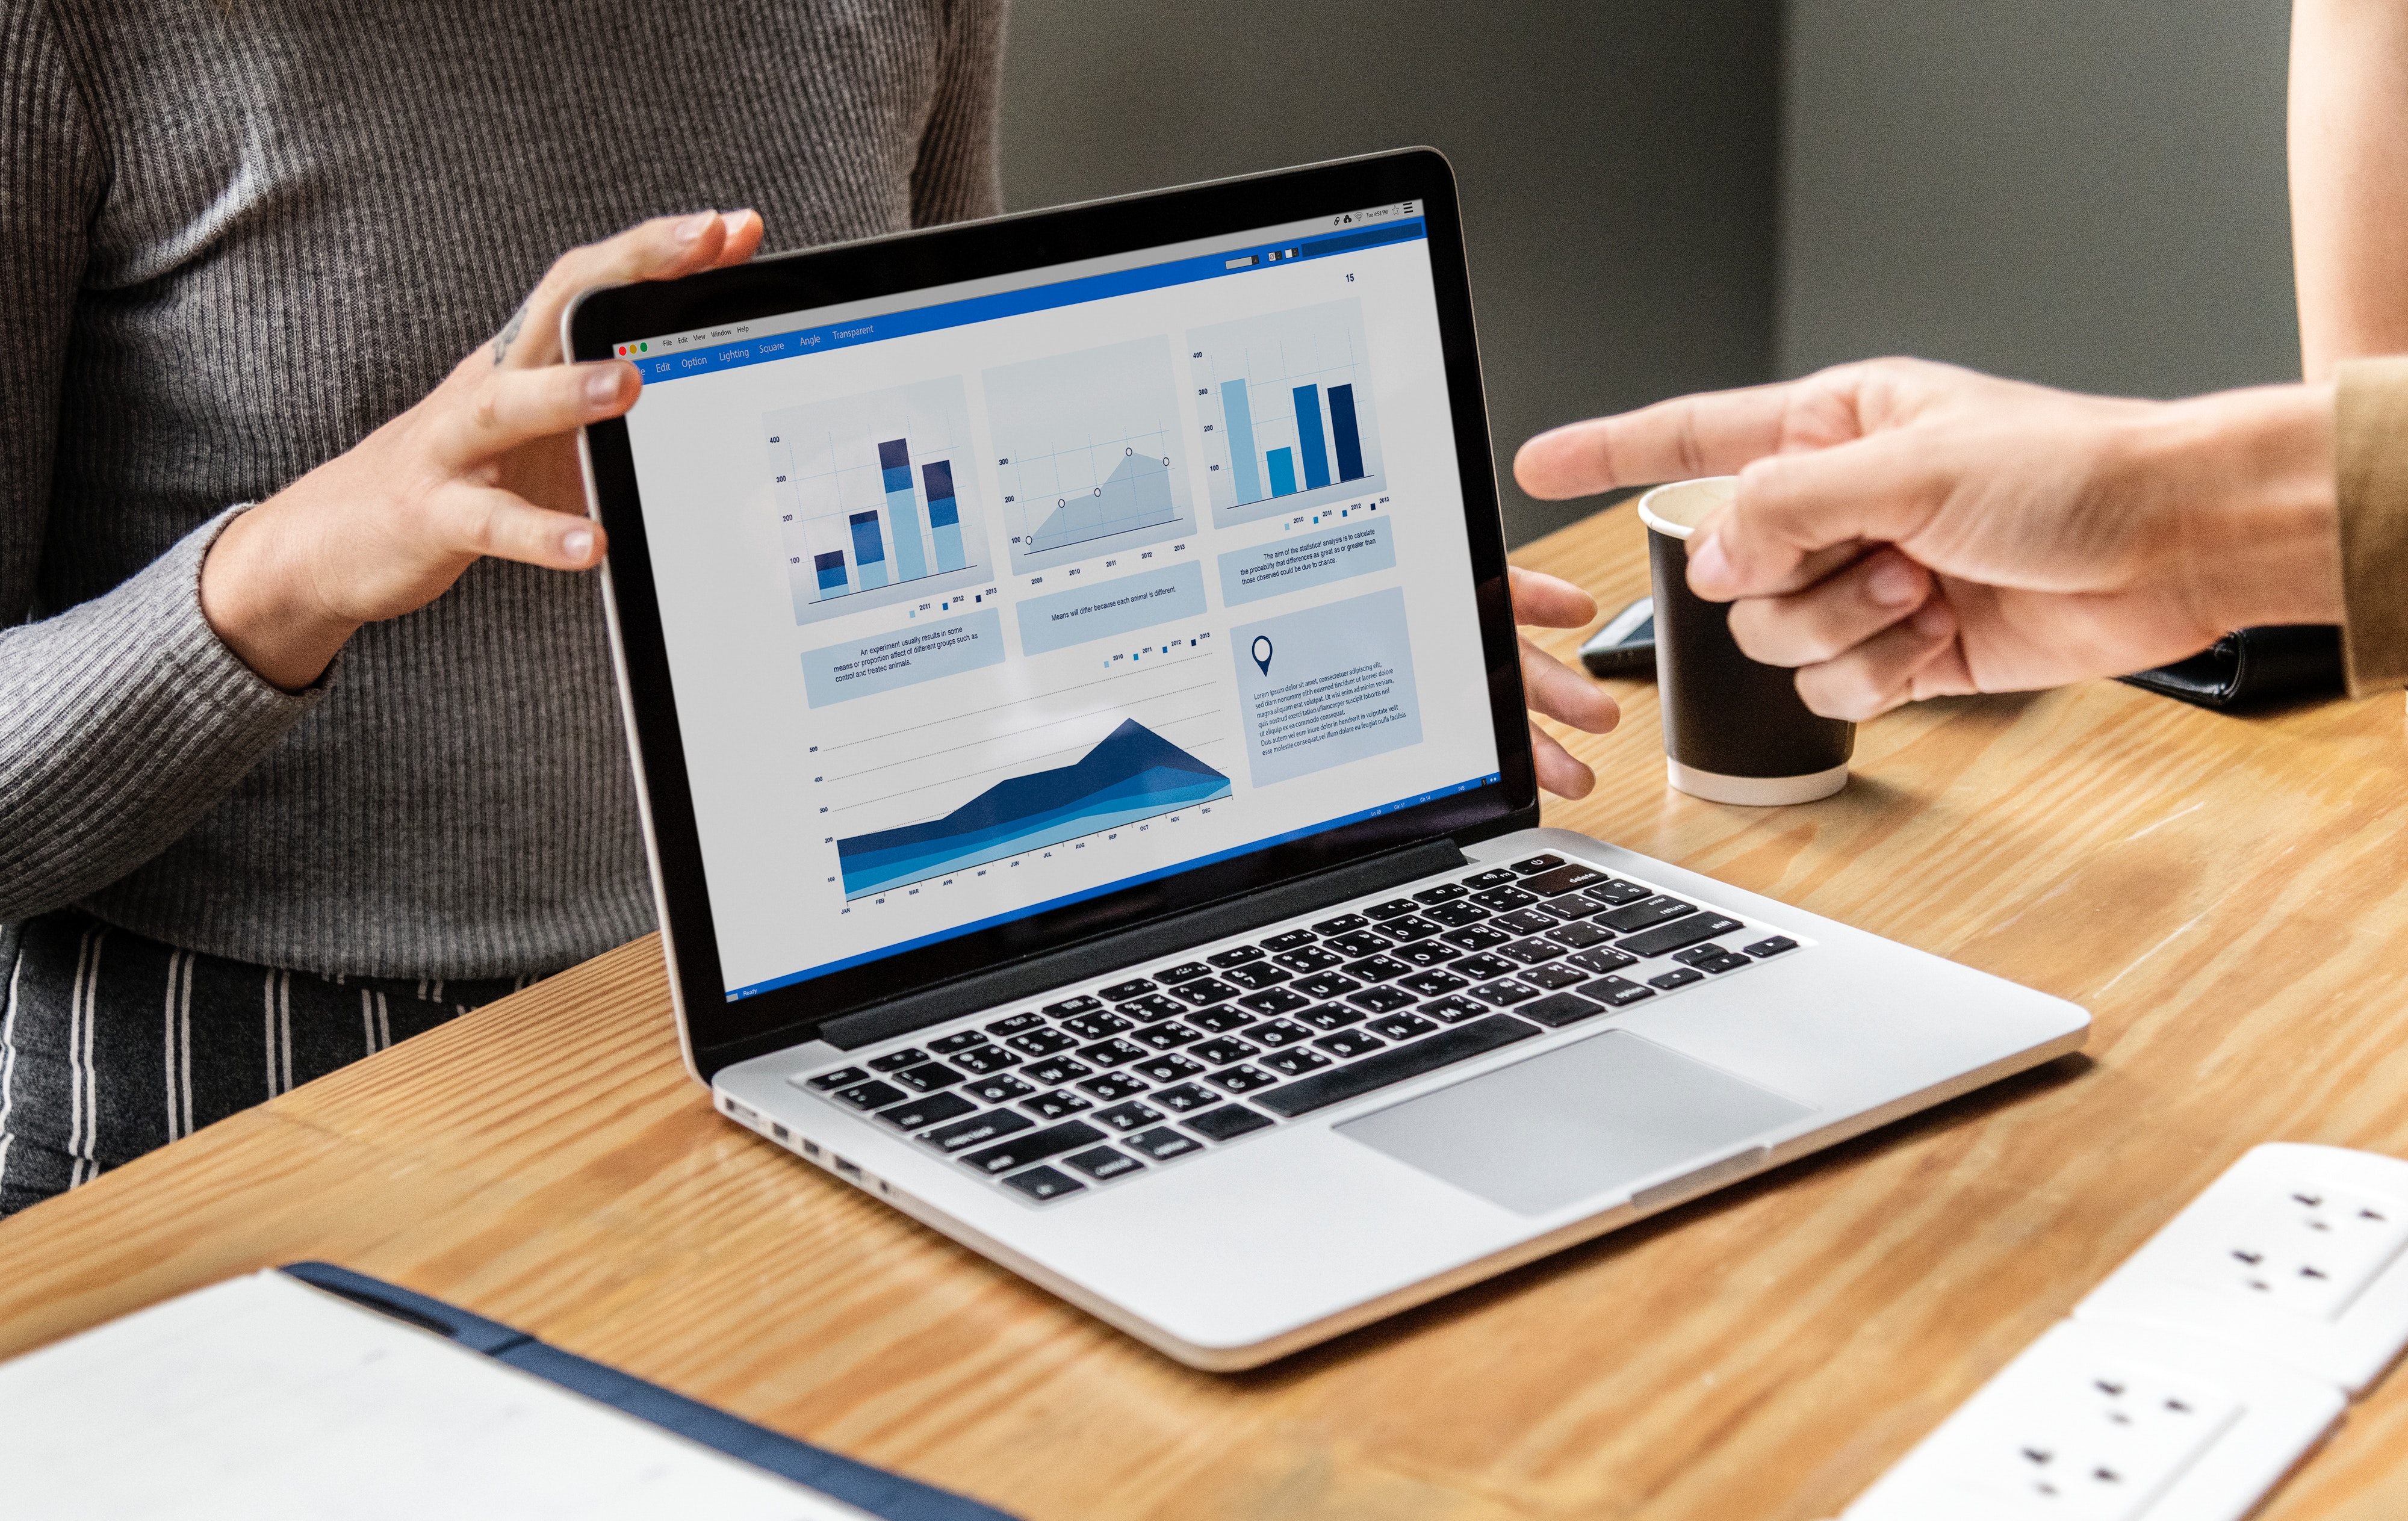
product, technology, electronic device, laptop, computer, gadget, website, font, netbook, personal computer, touchpad, hand, learning, ipad, output device, gesture, multimedia